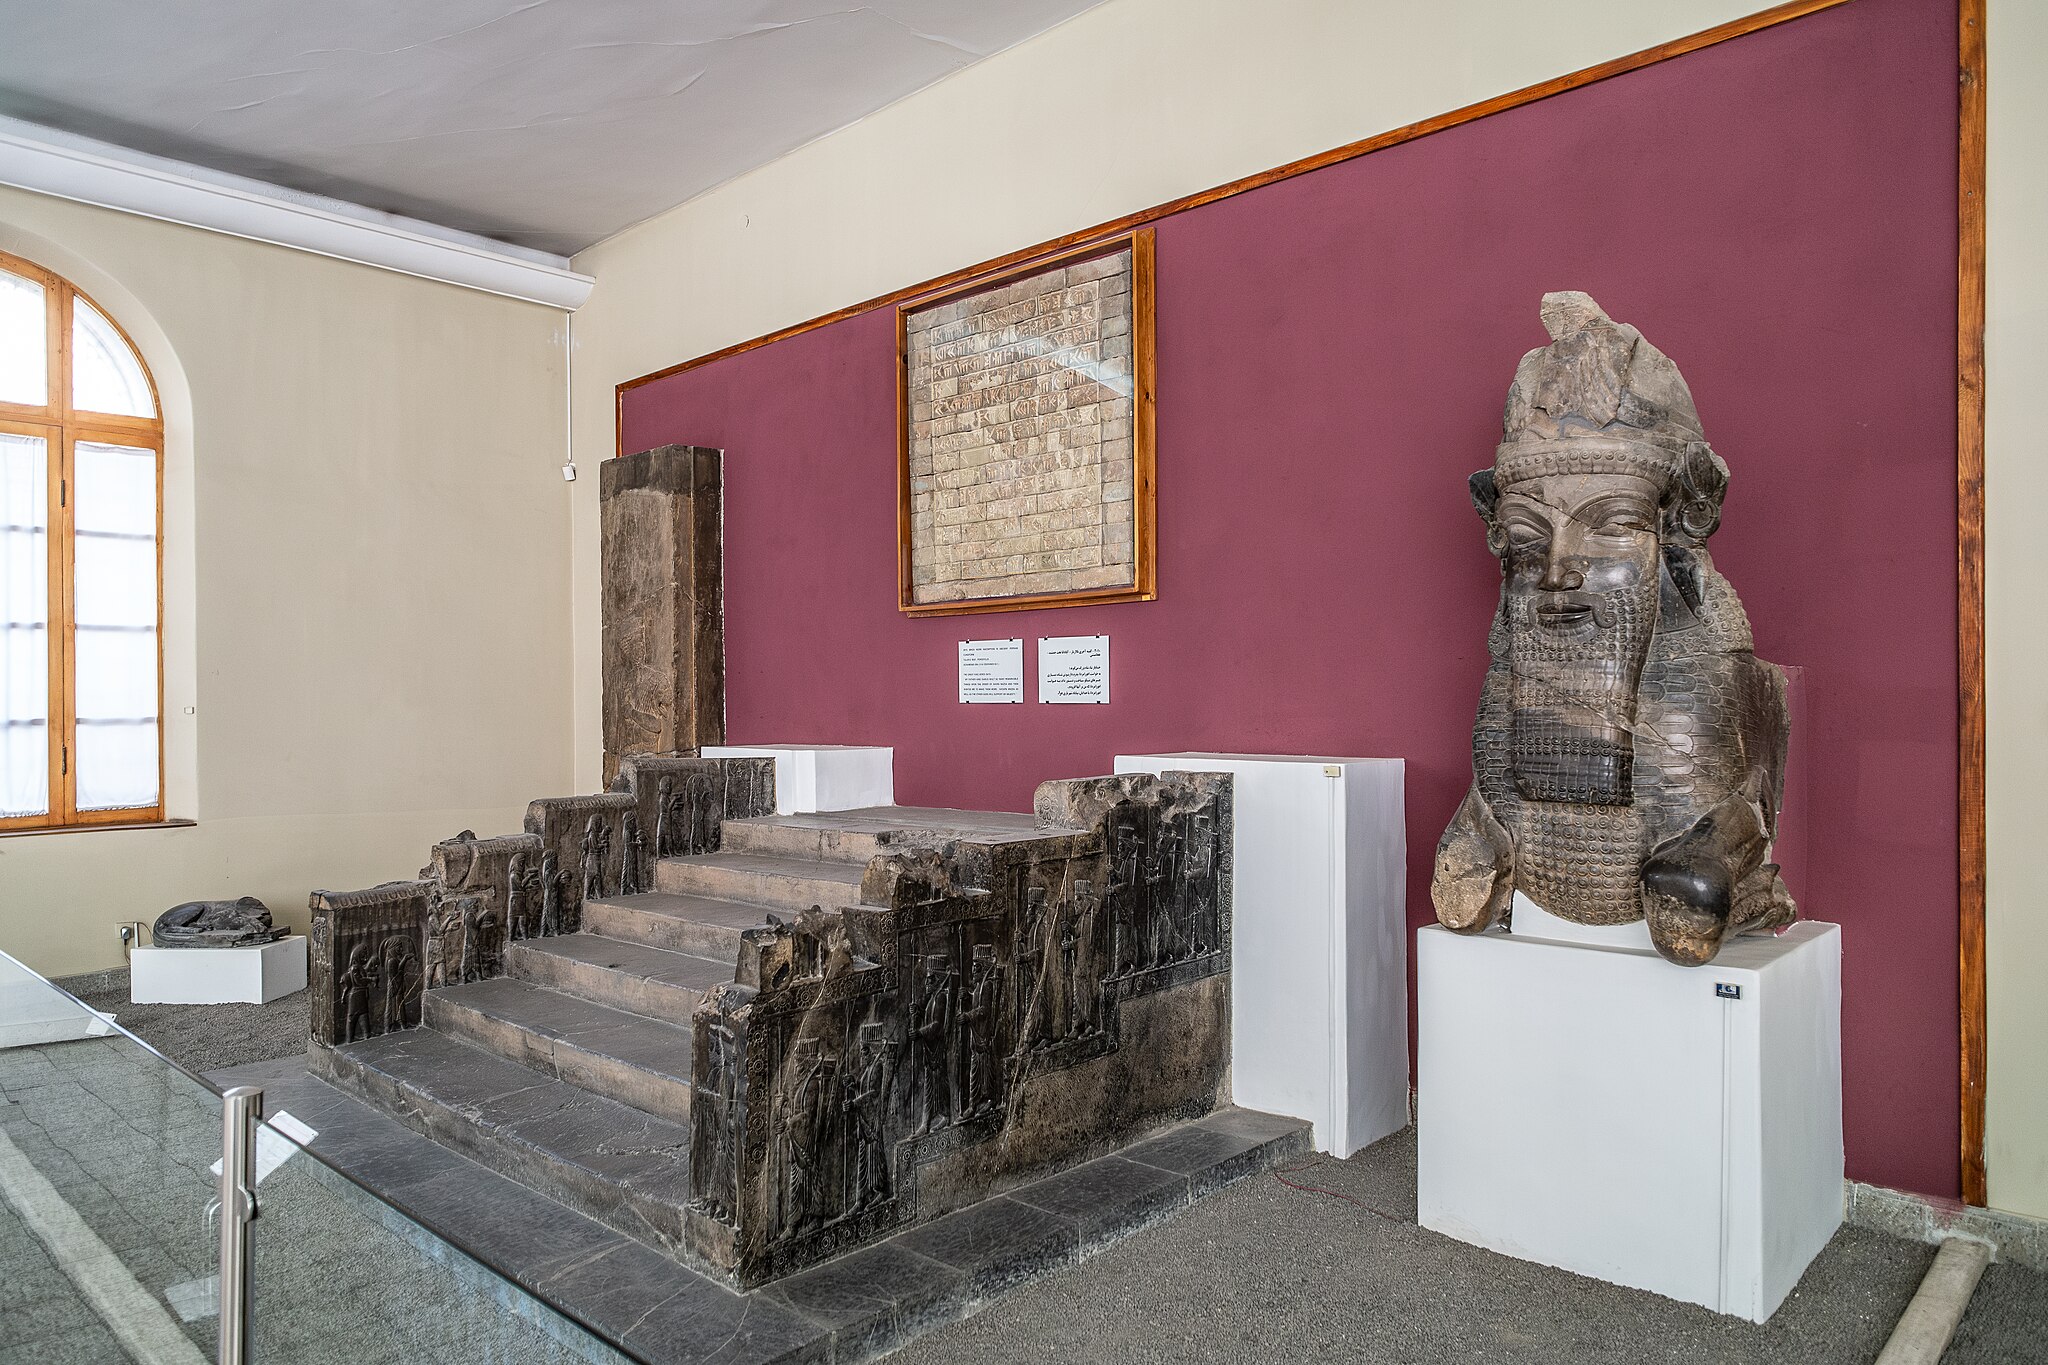
Title: Staircase from Tripylon at Persepolis – National Museum of Iran
Description: Main stairtcase from the southerlies of the Tripylon at Persepolis. National Museum of Iran, Tehran
Date: 2013-09-03 09:48:32
Categories: Self-published work, Images by Skot, Staircase - Persepolis - Tripylon - 5th century BC - National museum of Iran - Inventory number 2012